Describe the emotion expressed in this image:  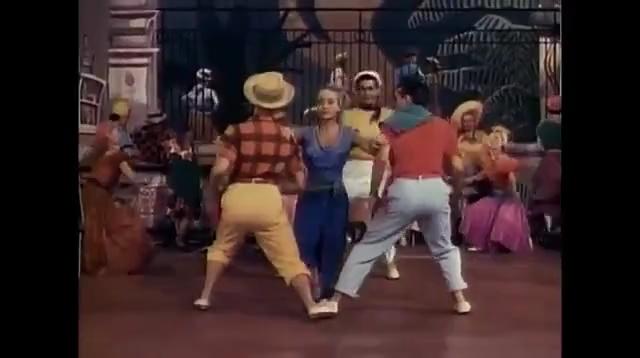
This person displays Pain, valence and arousal with moderate intensity.